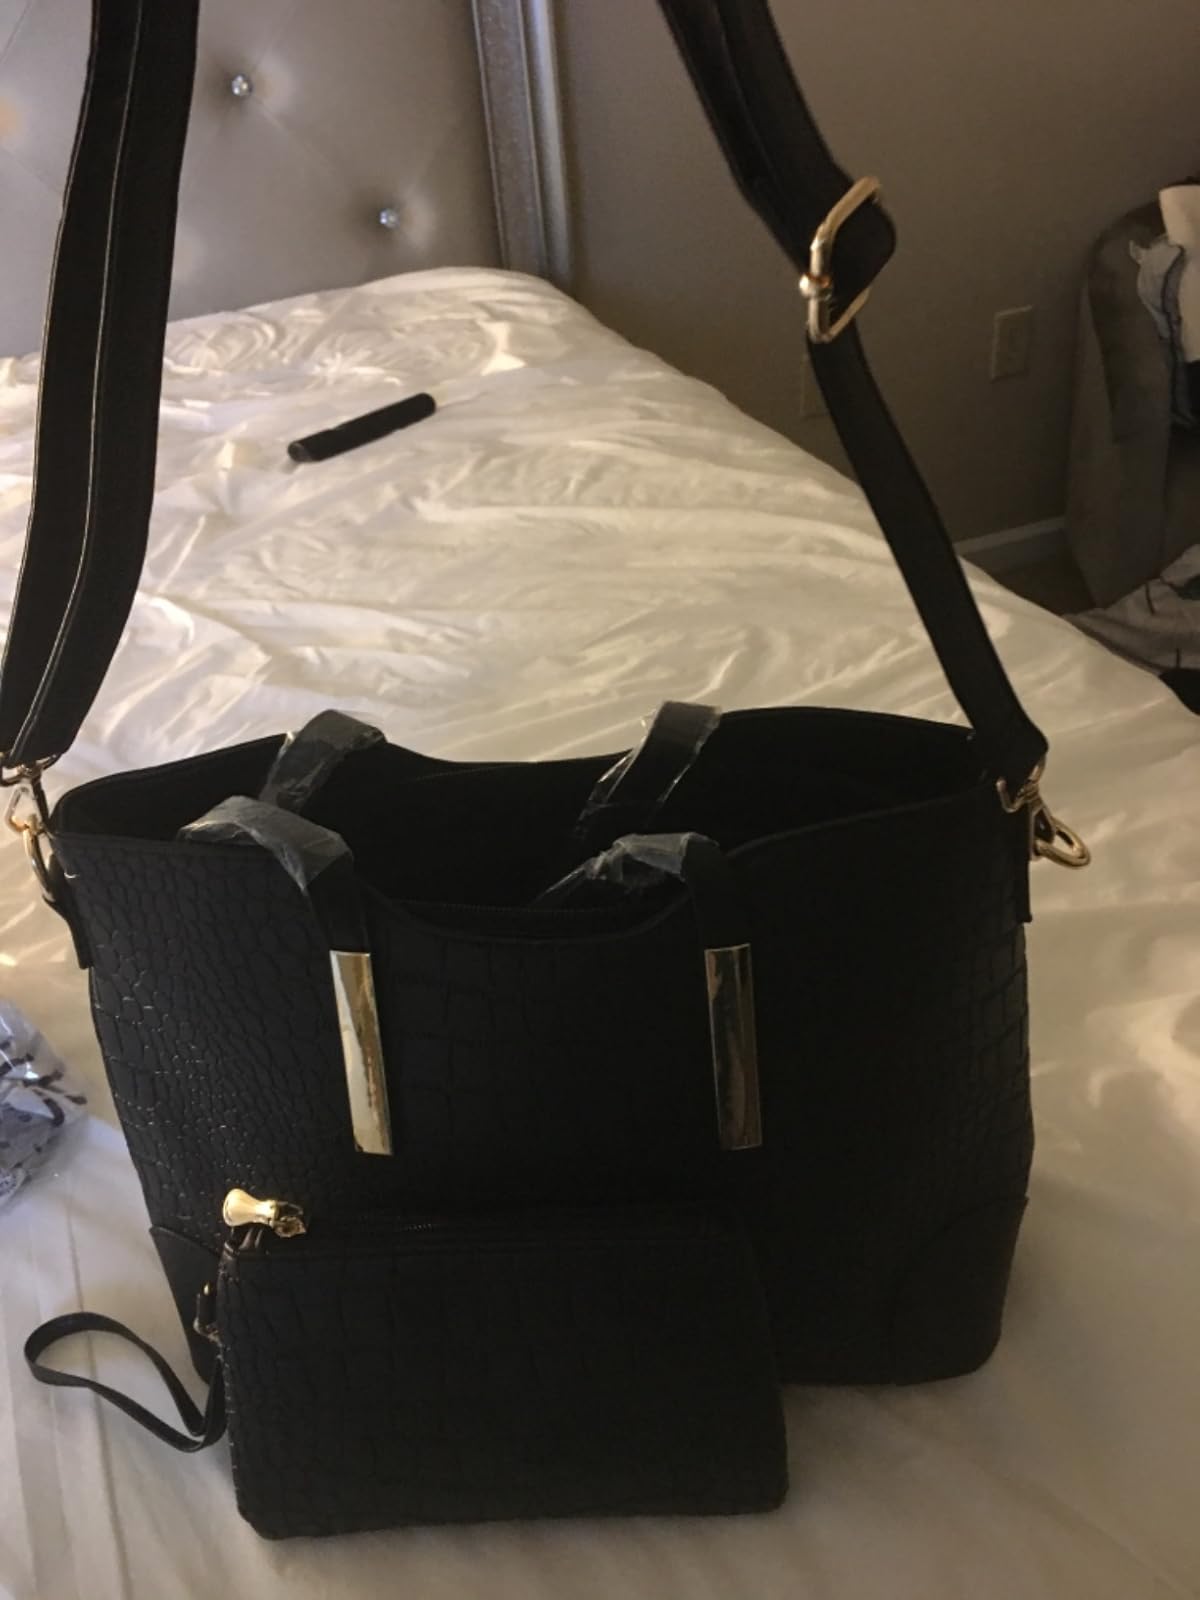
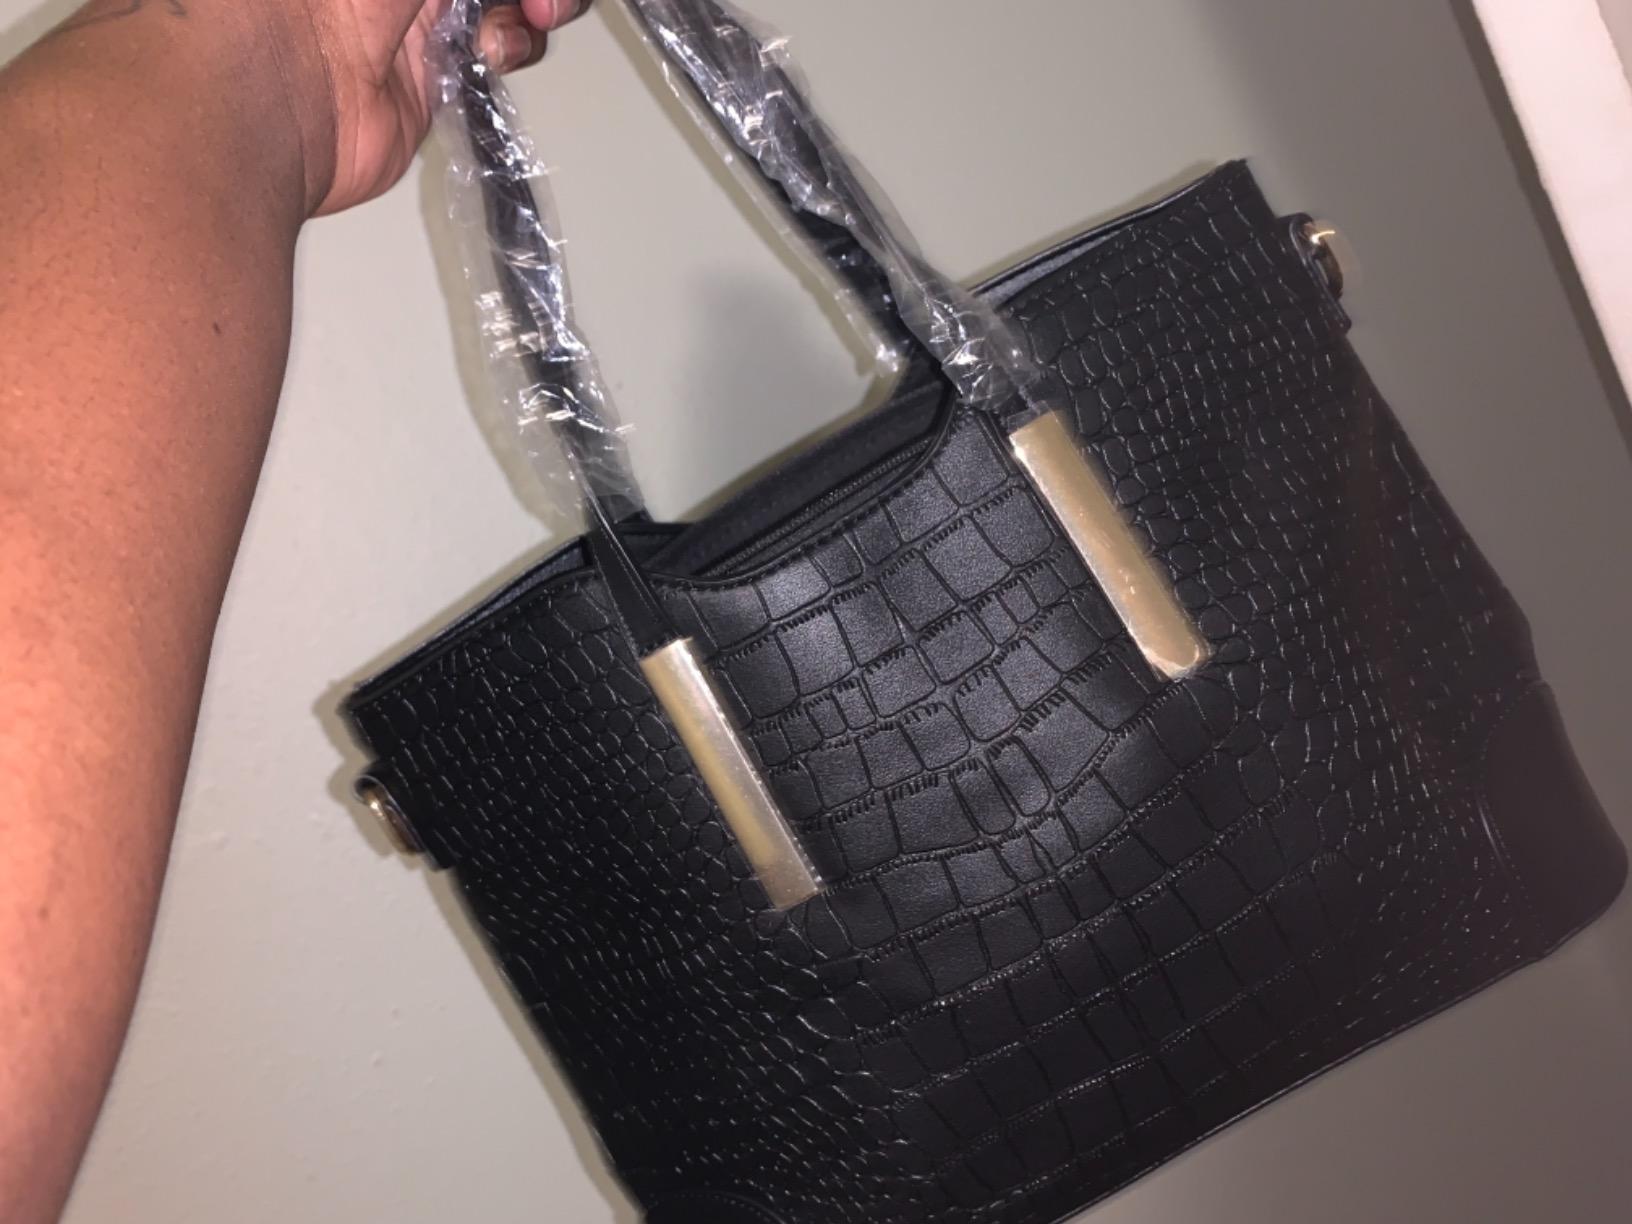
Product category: accessories_handbag
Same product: yes